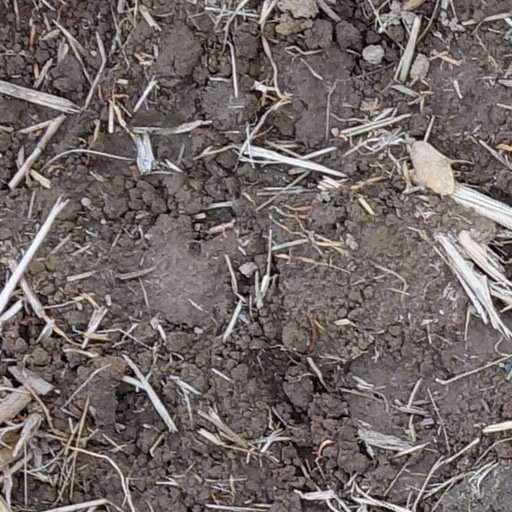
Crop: wheat